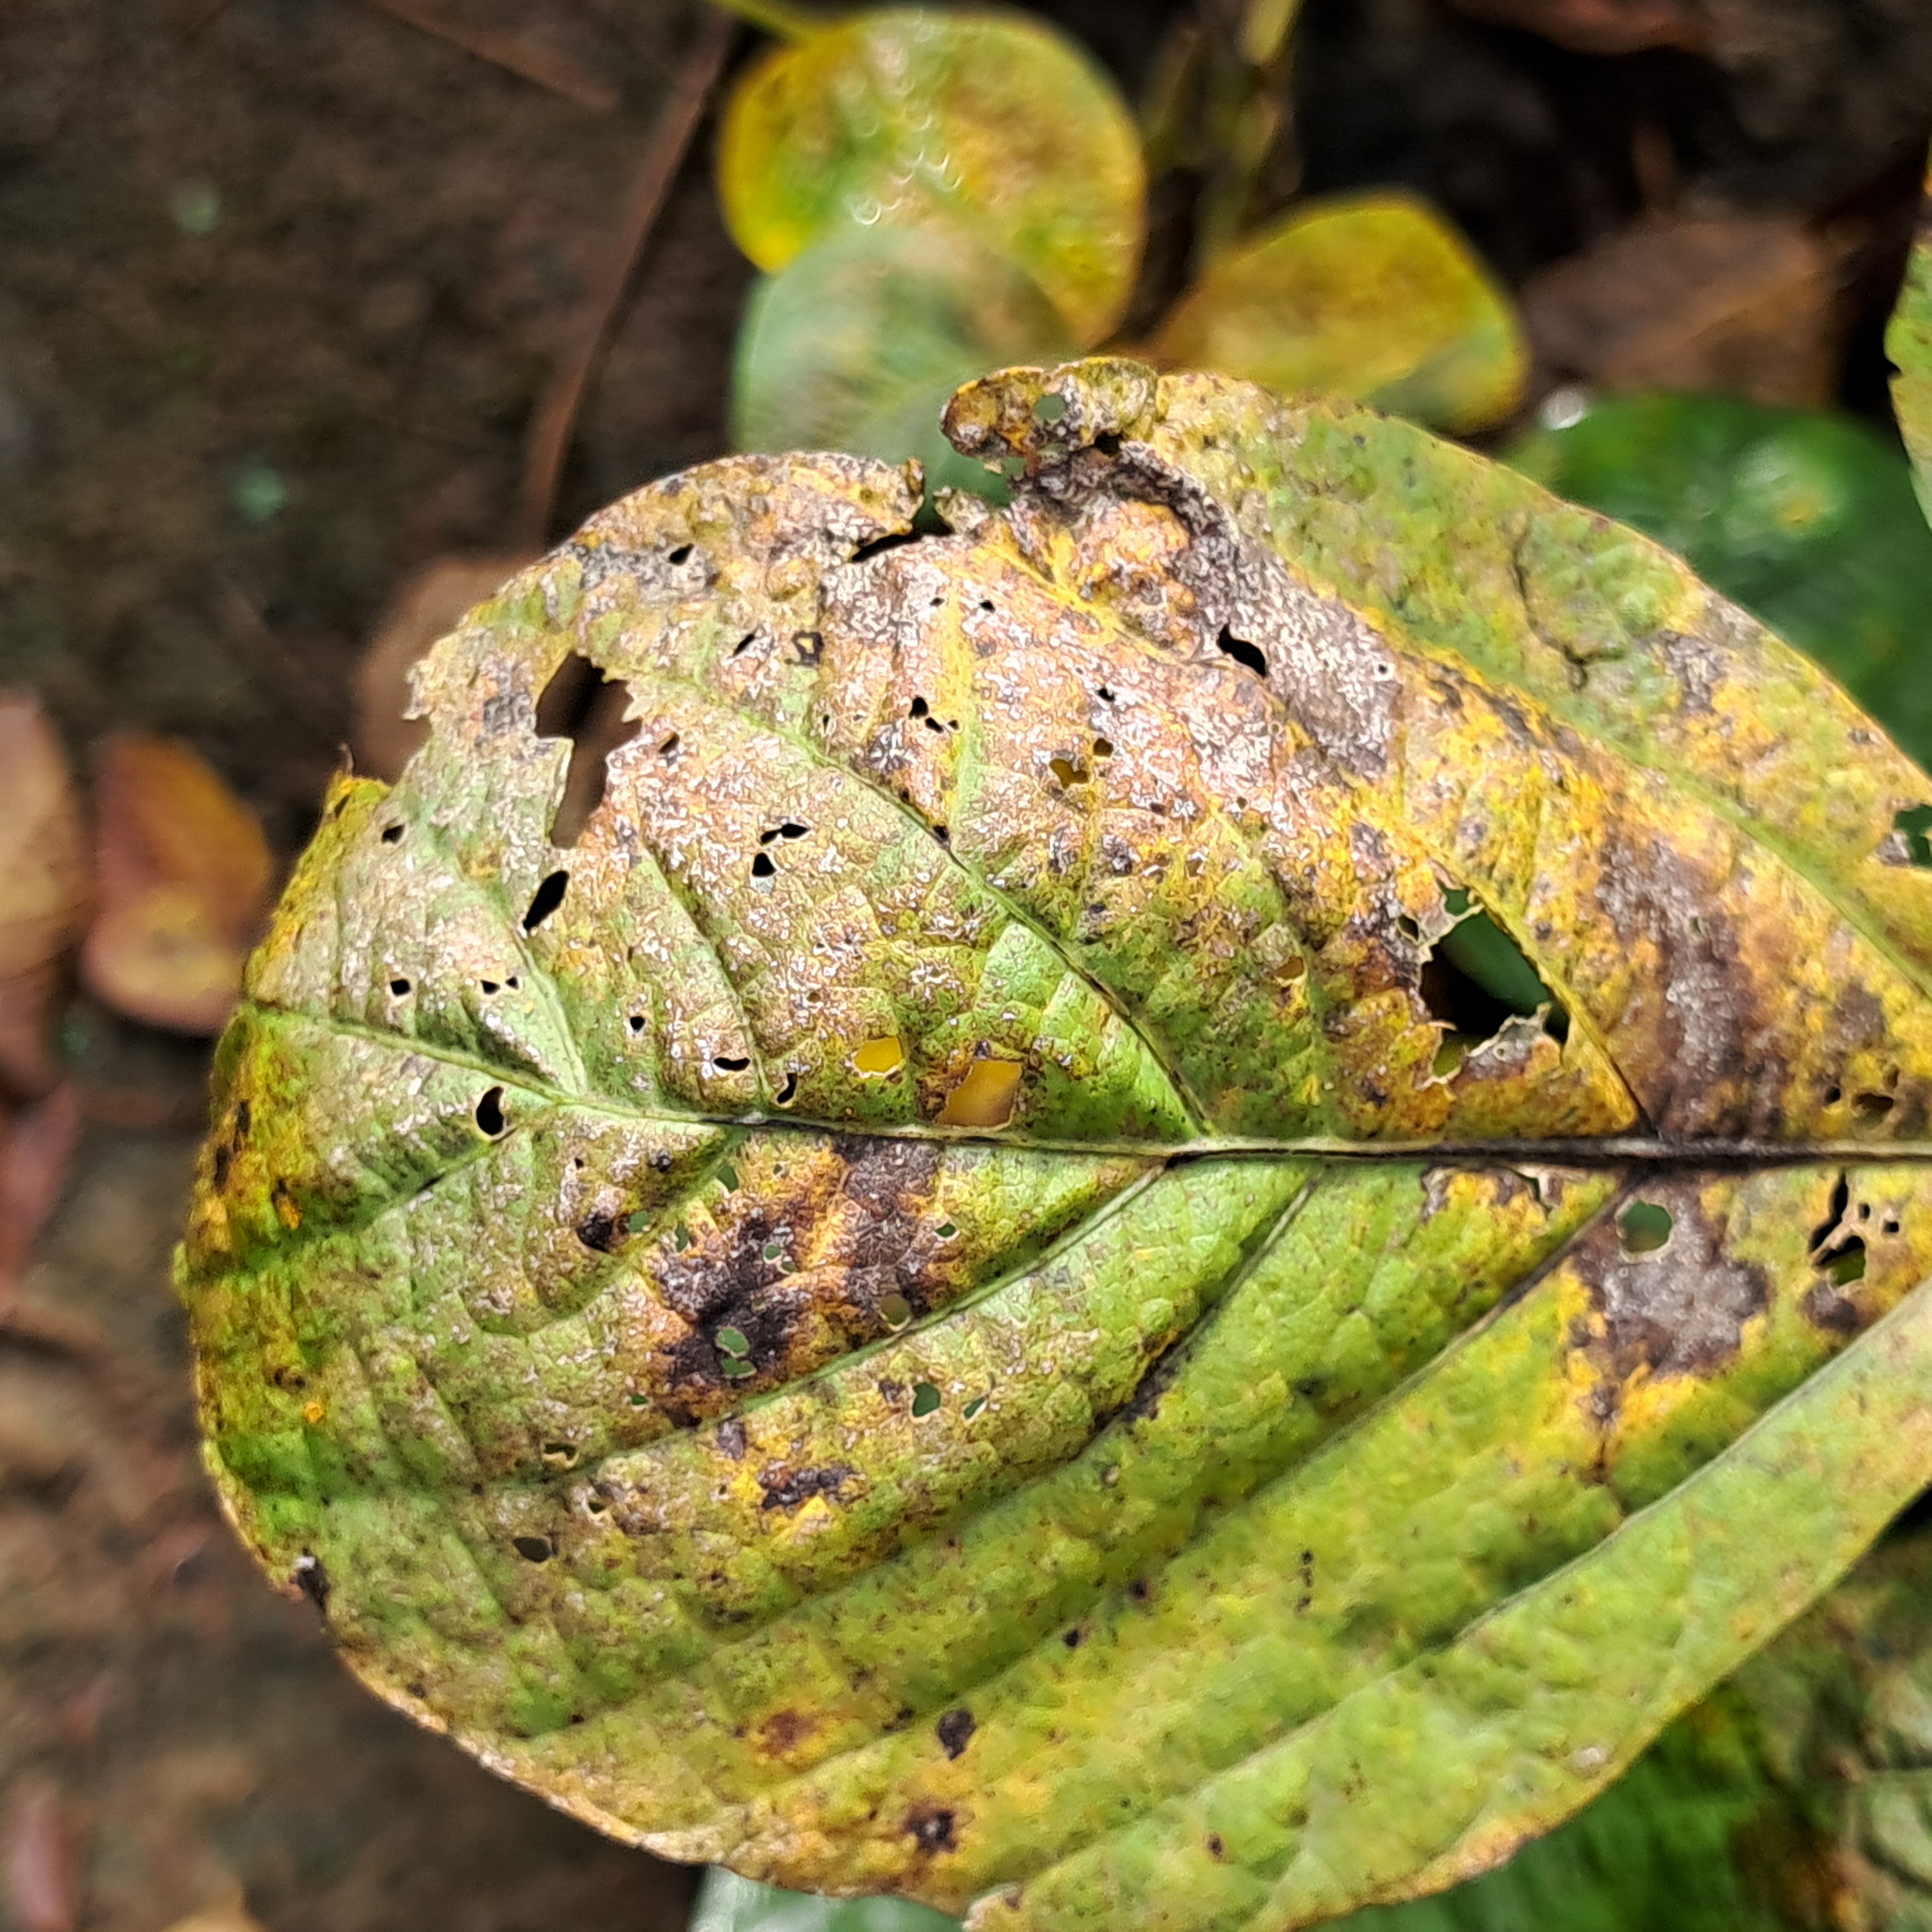
Label: Rust